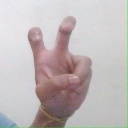
अक्षर: ई